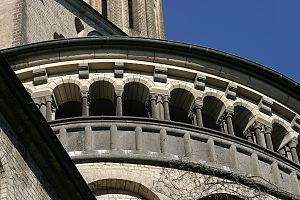
Une arcature est, en architecture, une petite arcade, c'est-à-dire une série d'arcs de petite dimension. Elle peut être « à claire-voie » ou bien « aveugle » lorsqu'il s'agit d'ouvertures simulées ou au fond muré.
L'église Saint-Martin, en allemand Groß St. Martin est une des douze églises romanes qui subsistent à Cologne et dont la sauvegarde est appuyée par l’association Förderverein Romanische Kirchen Köln. Elle se dresse au-dedans du périmètre de la vieille ville, quoiqu’elle se trouve aujourd’hui étroitement enserrée de maisons d’habitation et de commerce datant principalement des années 1970 et 80. Cette basilique à trois vaisseaux, au chevet en forme de trèfle, et au massif clocher de croisée doté de quatre clochetons d’angle, est parmi les monuments emblématiques les plus marquants de la ville de Cologne, contribuant à façonner la silhouette de la cité le long de la rive gauche du Rhin.
L'architecture de Vladimir et Souzdal ou architecture vladimiro-souzdalienne s'est développée à partir du milieu du XIIᵉ siècle et dans le premier quart du XIIIᵉ siècle dans les villes de Souzdal et de Vladimir, en Russie européenne, ainsi que dans les villes des environs de celles-ci, à Bogolioubovo, Kidekcha, Pereslavl-Zalesski, Iouriev-Polski, toutes en Zalessie, dans l'ancienne Principauté de Vladimir-Souzdal. Ces villes et régions se couvrirent d'églises en grand nombre comme le fait la France aux alentours de l'an 1000. Par leur style, par leur décoration sculptée, elles présentent des points communs entre elles ainsi qu'une origine commune.